Sabrina Hering

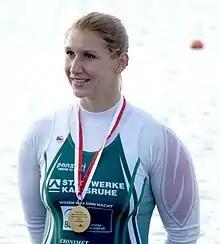
Sabrina Hering in 2014

Sabrina Hering (born 16 February 1992) is a German canoeist. She competed in the women's K-4 500 metres event at the 2016 Summer Olympics where the team won a silver medal. She qualified for the 2020 Summer Olympics, in the Women's K-4 500 metres.